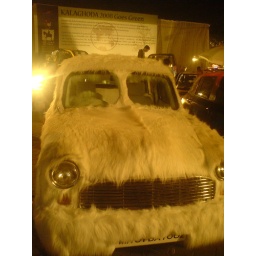
The ambassador car covered in white fur. Looked yuck.........